Lisa M. Koonin

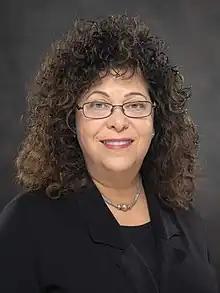
Lisa M. Koonin

Dr. Lisa M. Koonin worked for over 30 years in the US government's Center for Disease Control and Prevention (CDC) and was involved in planning for and managing responses to national and international viral and natural disasters. During her career at CDC, she led the development of national pandemic preparedness plans and policies, conducted large-format exercises, and consulted with businesses, state and local governments, healthcare facilities, non-governmental organizations, academic institutions, and ministries of health around the world, to improve emergency preparedness.